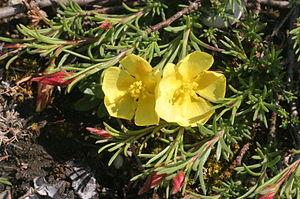
Fumana procumbens, le Fumana vulgaire, Fumana étalé, Fumana couché ou Fumana à tiges tombantes est une plante herbacée de la famille des Cistaceae et du genre Fumana, présente en Europe méridionale et moyenne et en Asie occidentale. On la trouve dans presque toute la France, à l'exception de certains départements du Nord et de la Bretagne. Elle affectionne les sols plutôt secs et calcaires.
Le plateau de Malzéville est un relief situé principalement au sein de la commune de Malzéville, dans le département de Meurthe-et-Moselle, au nord-est de l'agglomération de Nancy.
Genillé est une commune française du département d'Indre-et-Loire, en région Centre-Val de Loire. Habité dès le Néolithique, ce bourg rural de la vallée de l'Indrois fut un important vicus attesté dès l'époque mérovingienne, époque à laquelle on y battait monnaie. L'histoire de la paroisse est marquée par deux personnages, Adam Fumée proche conseiller de Charles VII, Louis XI puis Charles VIII dans la seconde moitié du XVᵉ siècle puis Michel de Marolles au XVIIᵉ siècle, abbé de Villeloin, grand collectionneur, homme de lettres et de salons. Au milieu du XIXᵉ siècle, une grande ferme s'installe à Genillé, mettant en œuvre les techniques de culture les plus modernes et le président Patrice de Mac Mahon y fait une visite en 1877 ; l'exploitation se poursuit, avec des fortunes diverses, jusqu'en 1951.